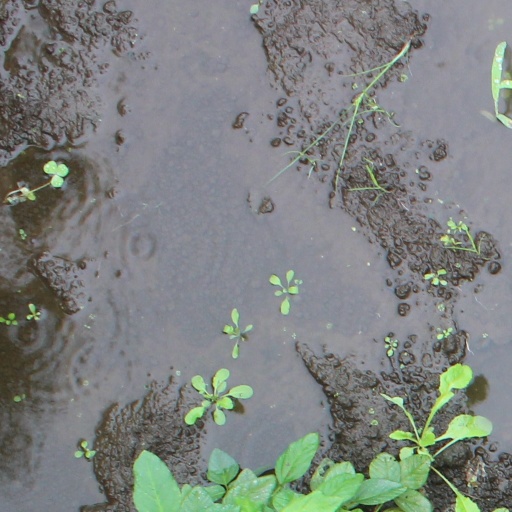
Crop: soybean